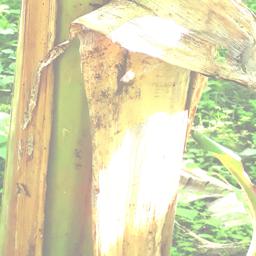
Label: BACTERIAL SOFT ROT